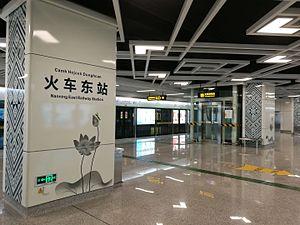
Le Métro de Nanning est le réseau de métro en construction à Nanning, capitale de la région autonome de Guangxi située dans la région occidentale de la République populaire de Chine. Le réseau de métro qui dessert cette agglomération de trois millions d'habitants comporte début 2020 3 lignes de métro entièrement souterraines d'une longueur totale de 81 kilomètres et comportant 65 stations. De nouvelles lignes sont en cours de construction et devraient allonger le réseau d'une cinquantaine de kilomètres au début de la décennie 2020.